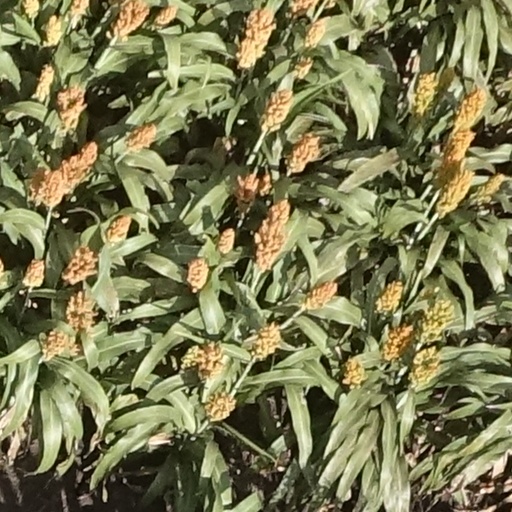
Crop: sorghum